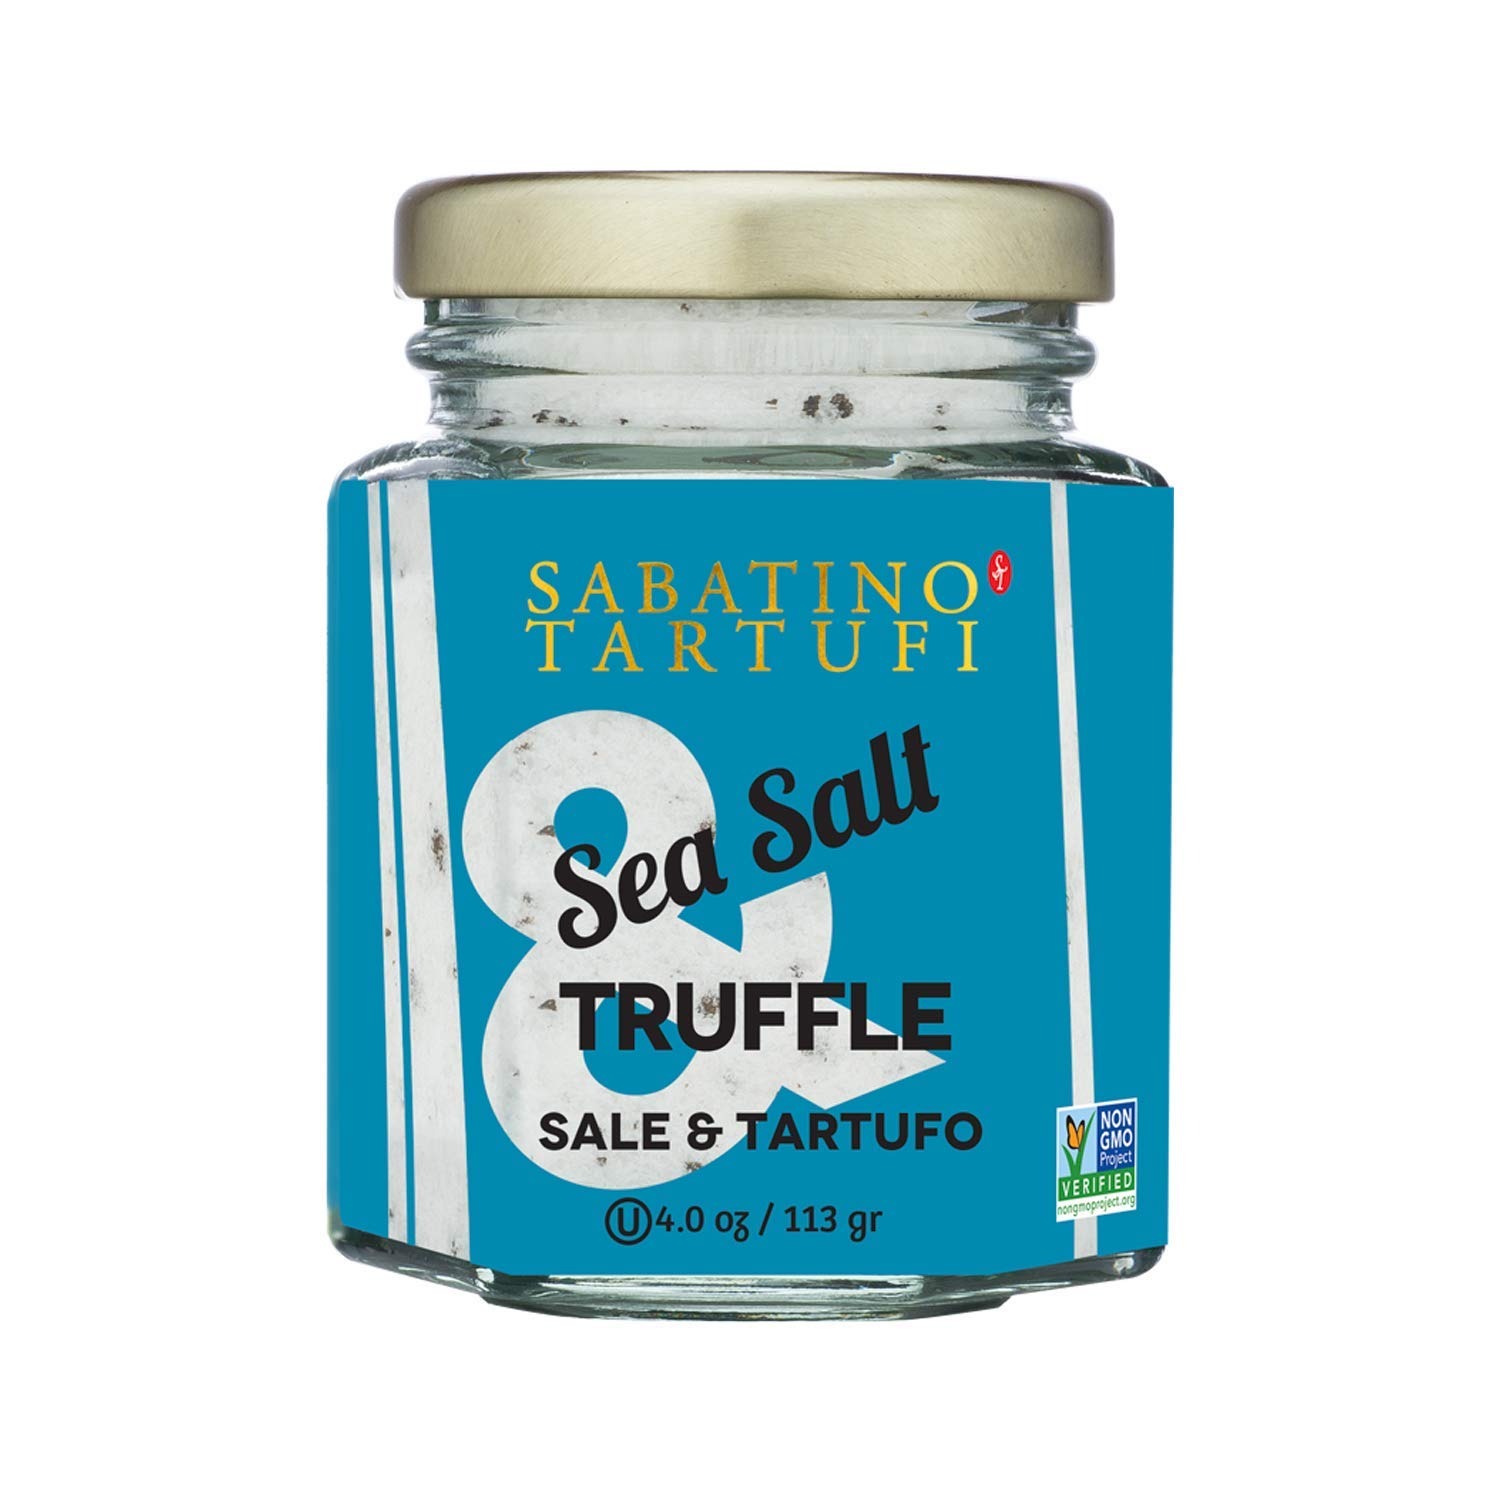
Item Name: Sabatino Tartufi Truffle Salt Seasoning, All Natural Gourmet Truffle Salt, Sicilian Sea Salt,Kosher, Non-Gmo Project Certified, 4 oz
Bullet Point 1: TRUFFLE EVERYTHING – with a pinch of Sabatino Truffle Salt you can literally Truffle anything. Put a little on steak, seafood, eggs, vegetables, and even popcorn.
Bullet Point 2: CLEAN LABEL - Our gourmet truffle salt is all natural, kosher, Non-GMO Project Verified, vegan & vegetarian friendly.
Bullet Point 3: SAVORY & SALTY - Sicilian Sea Salt infused with black truffle to add a gourmet twist to everything you make.
Bullet Point 4: CHEF's CHOICE - Our Truffle Sea Salts are the choice of chefs everywhere. Sabatino Truffles started out in the kitchens of the finest restaurants and now we bring our truffle salt to your home.
Value: 4.0
Unit: Ounce

Price: 26.84